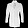
Label: Coat